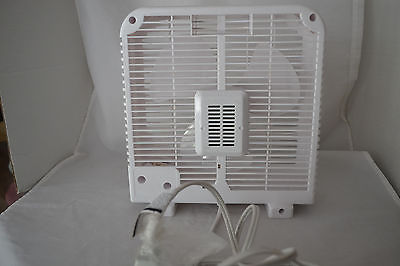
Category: fan